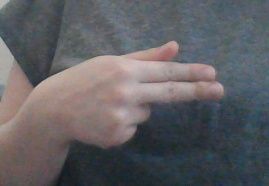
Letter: ghain